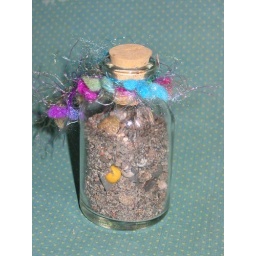
a wonderful small bottle of Pacific NW sand, shells &amp;amp; sea glass from Linda F...&amp;quot;kissed by the Pacific Ocean&amp;quot;!!!